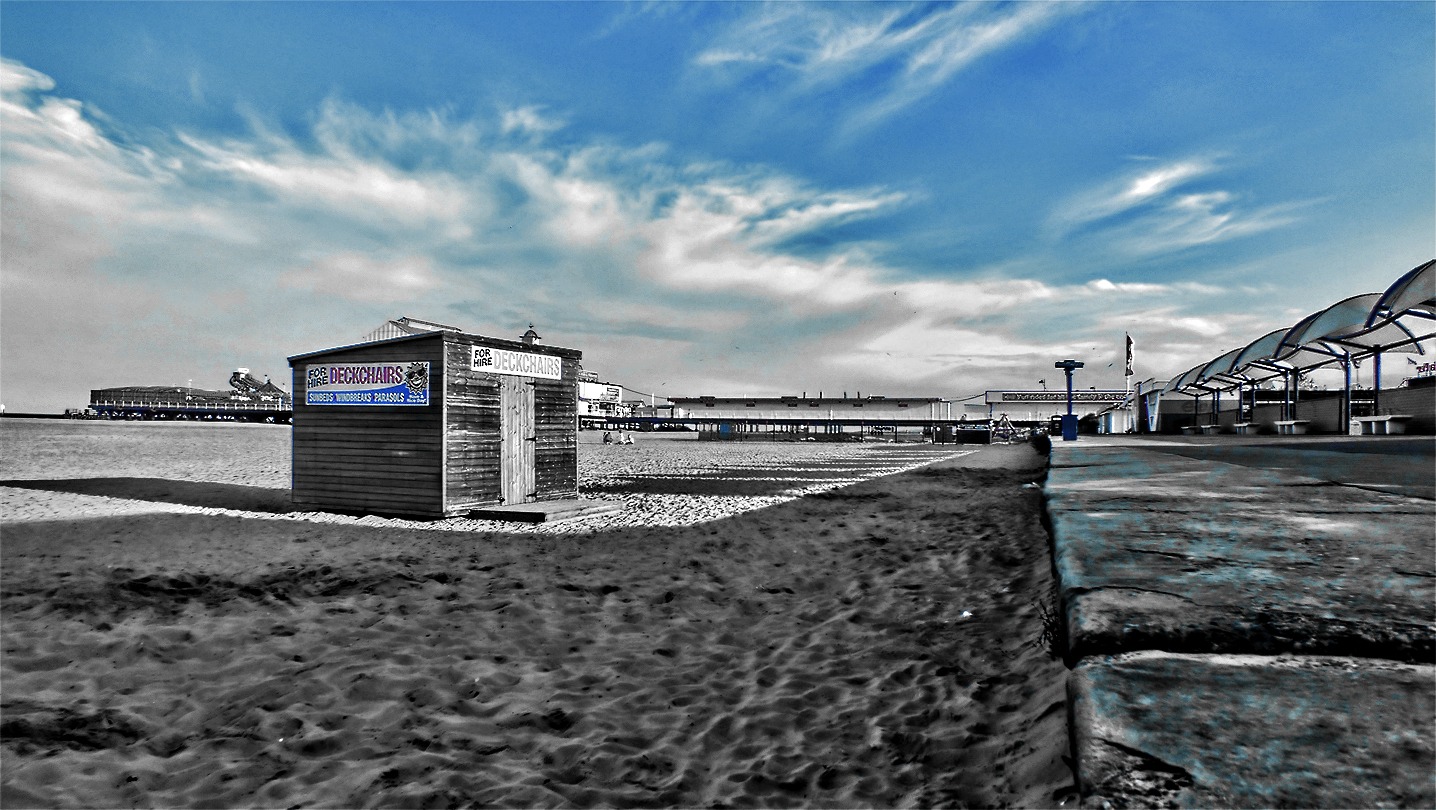
beach, landscape, sea, coast, outdoor, sand, ocean, horizon, cloud, sky, shore, wave, view, pier, land, coastline, hut, transport, environment, vehicle, tower, scenic, seascape, scenery, bay, stadium